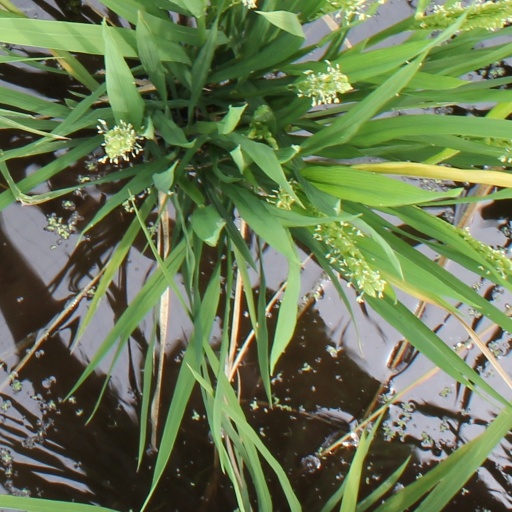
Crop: rice